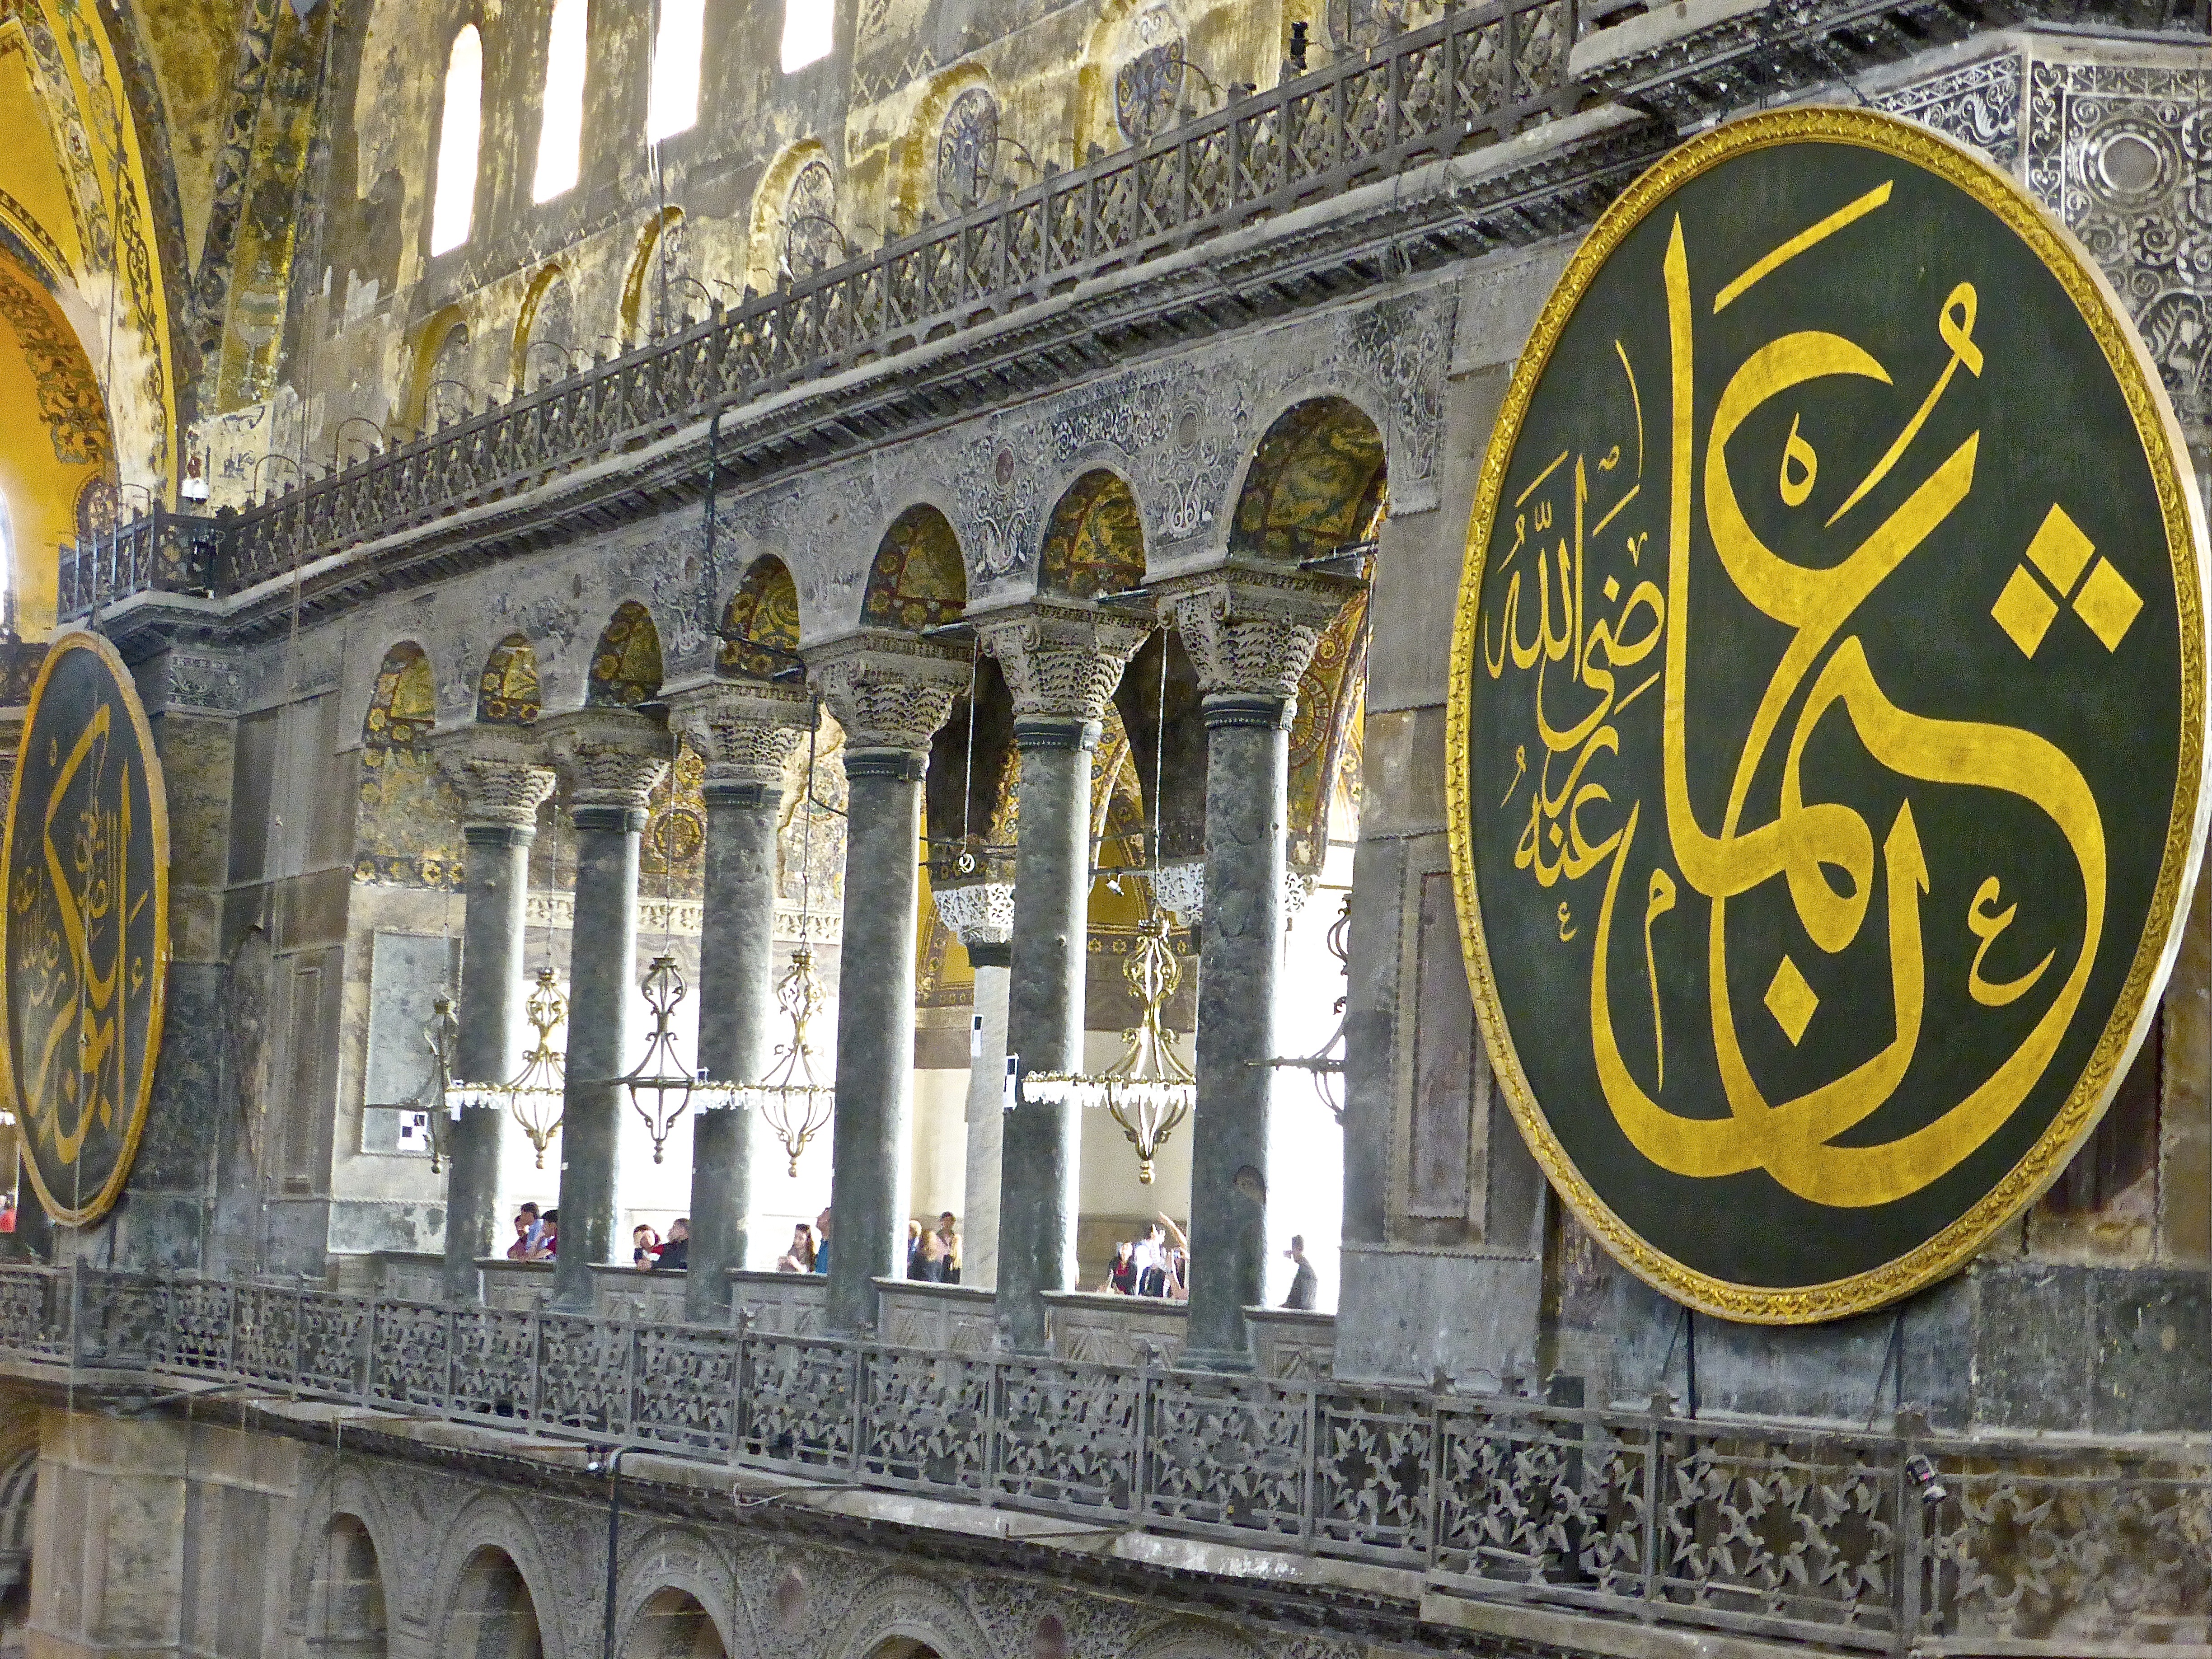
facade, church, place of worship, art, arches, motif, mosque, synagogue, islam, eastern, arabic, east, muslim, islamic, arabian, urban area, ancient history